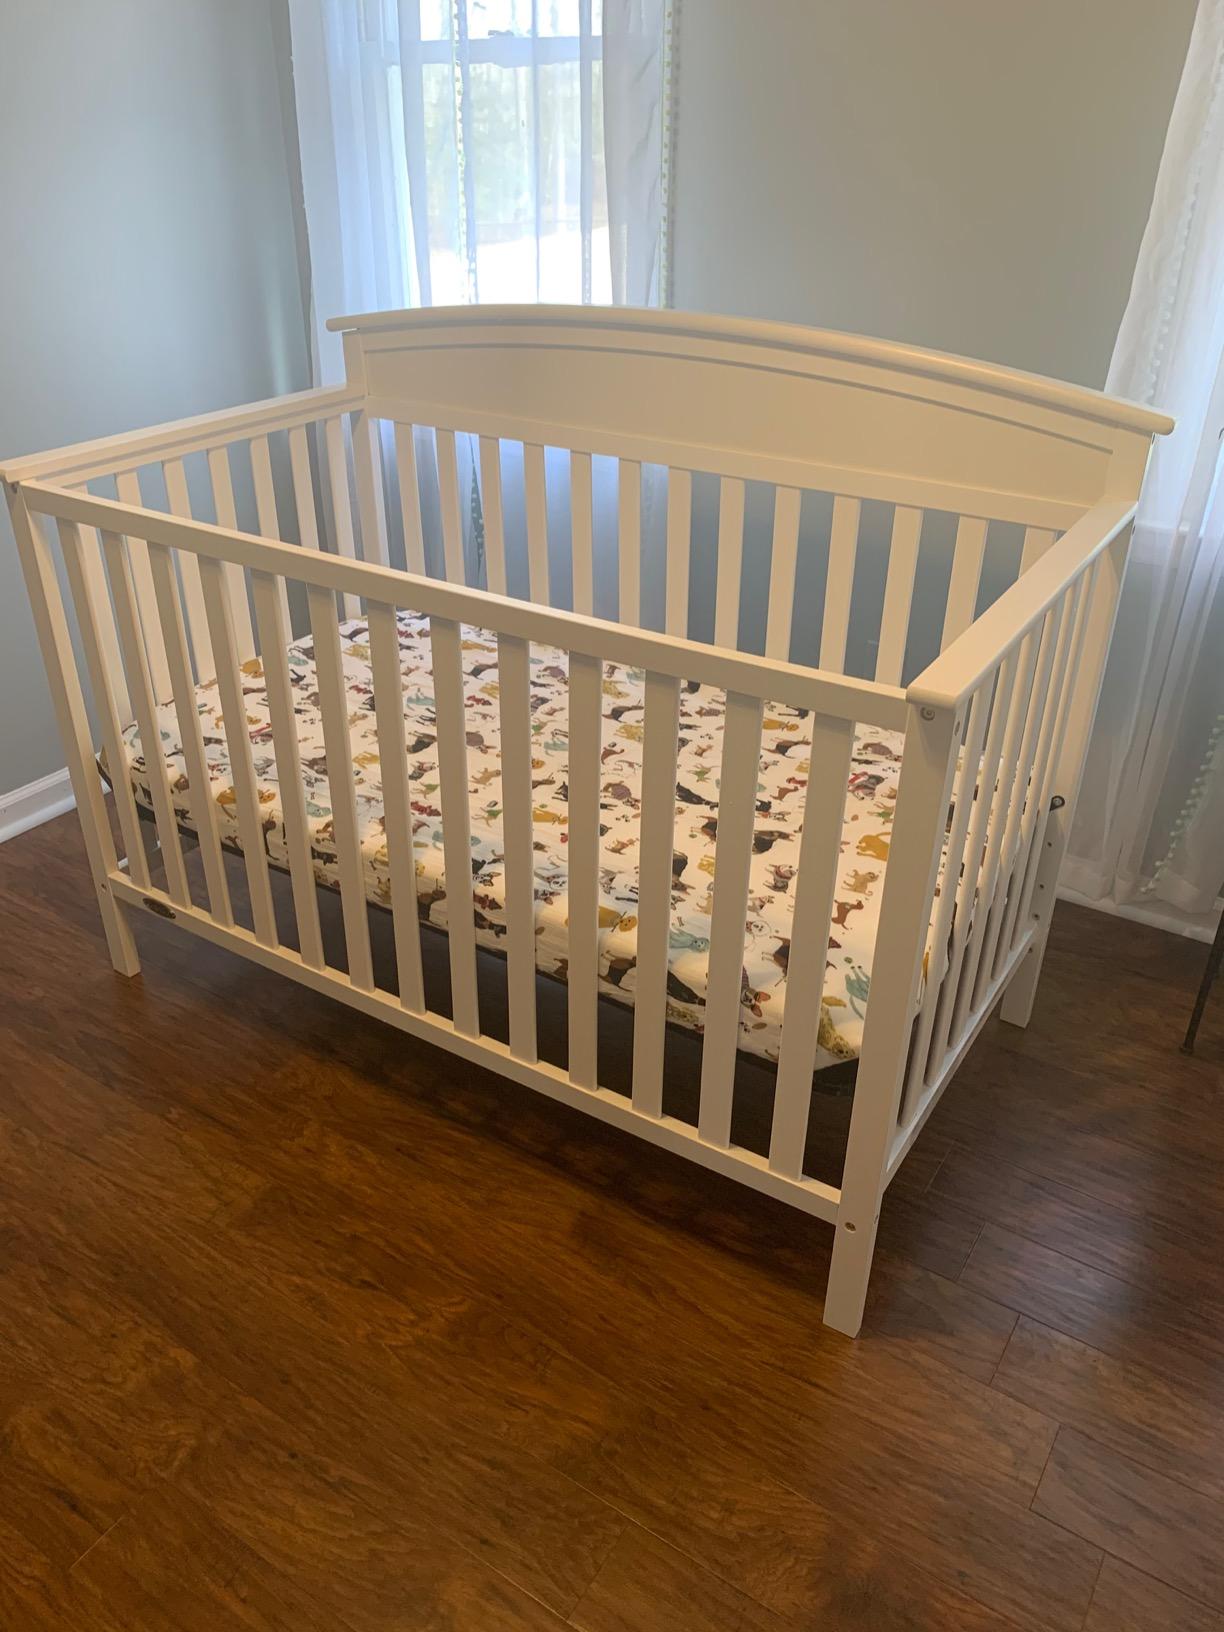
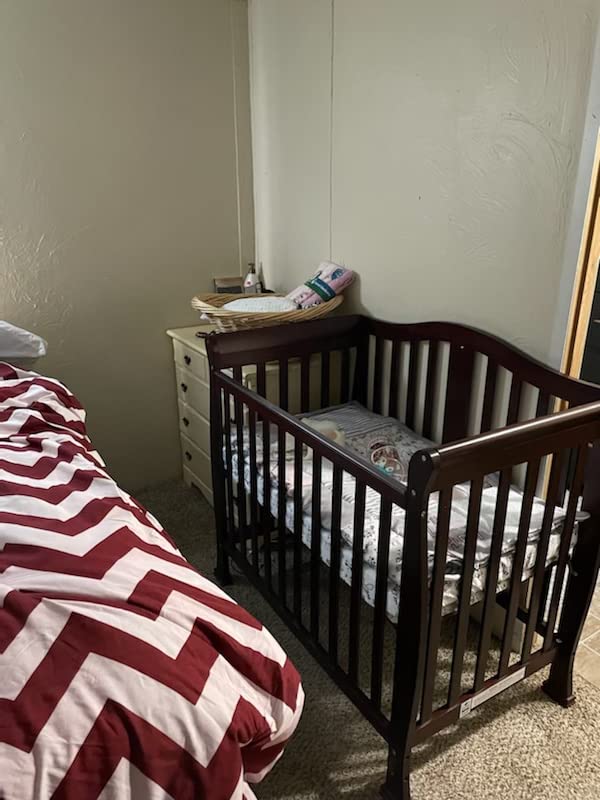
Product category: products_crib
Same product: no